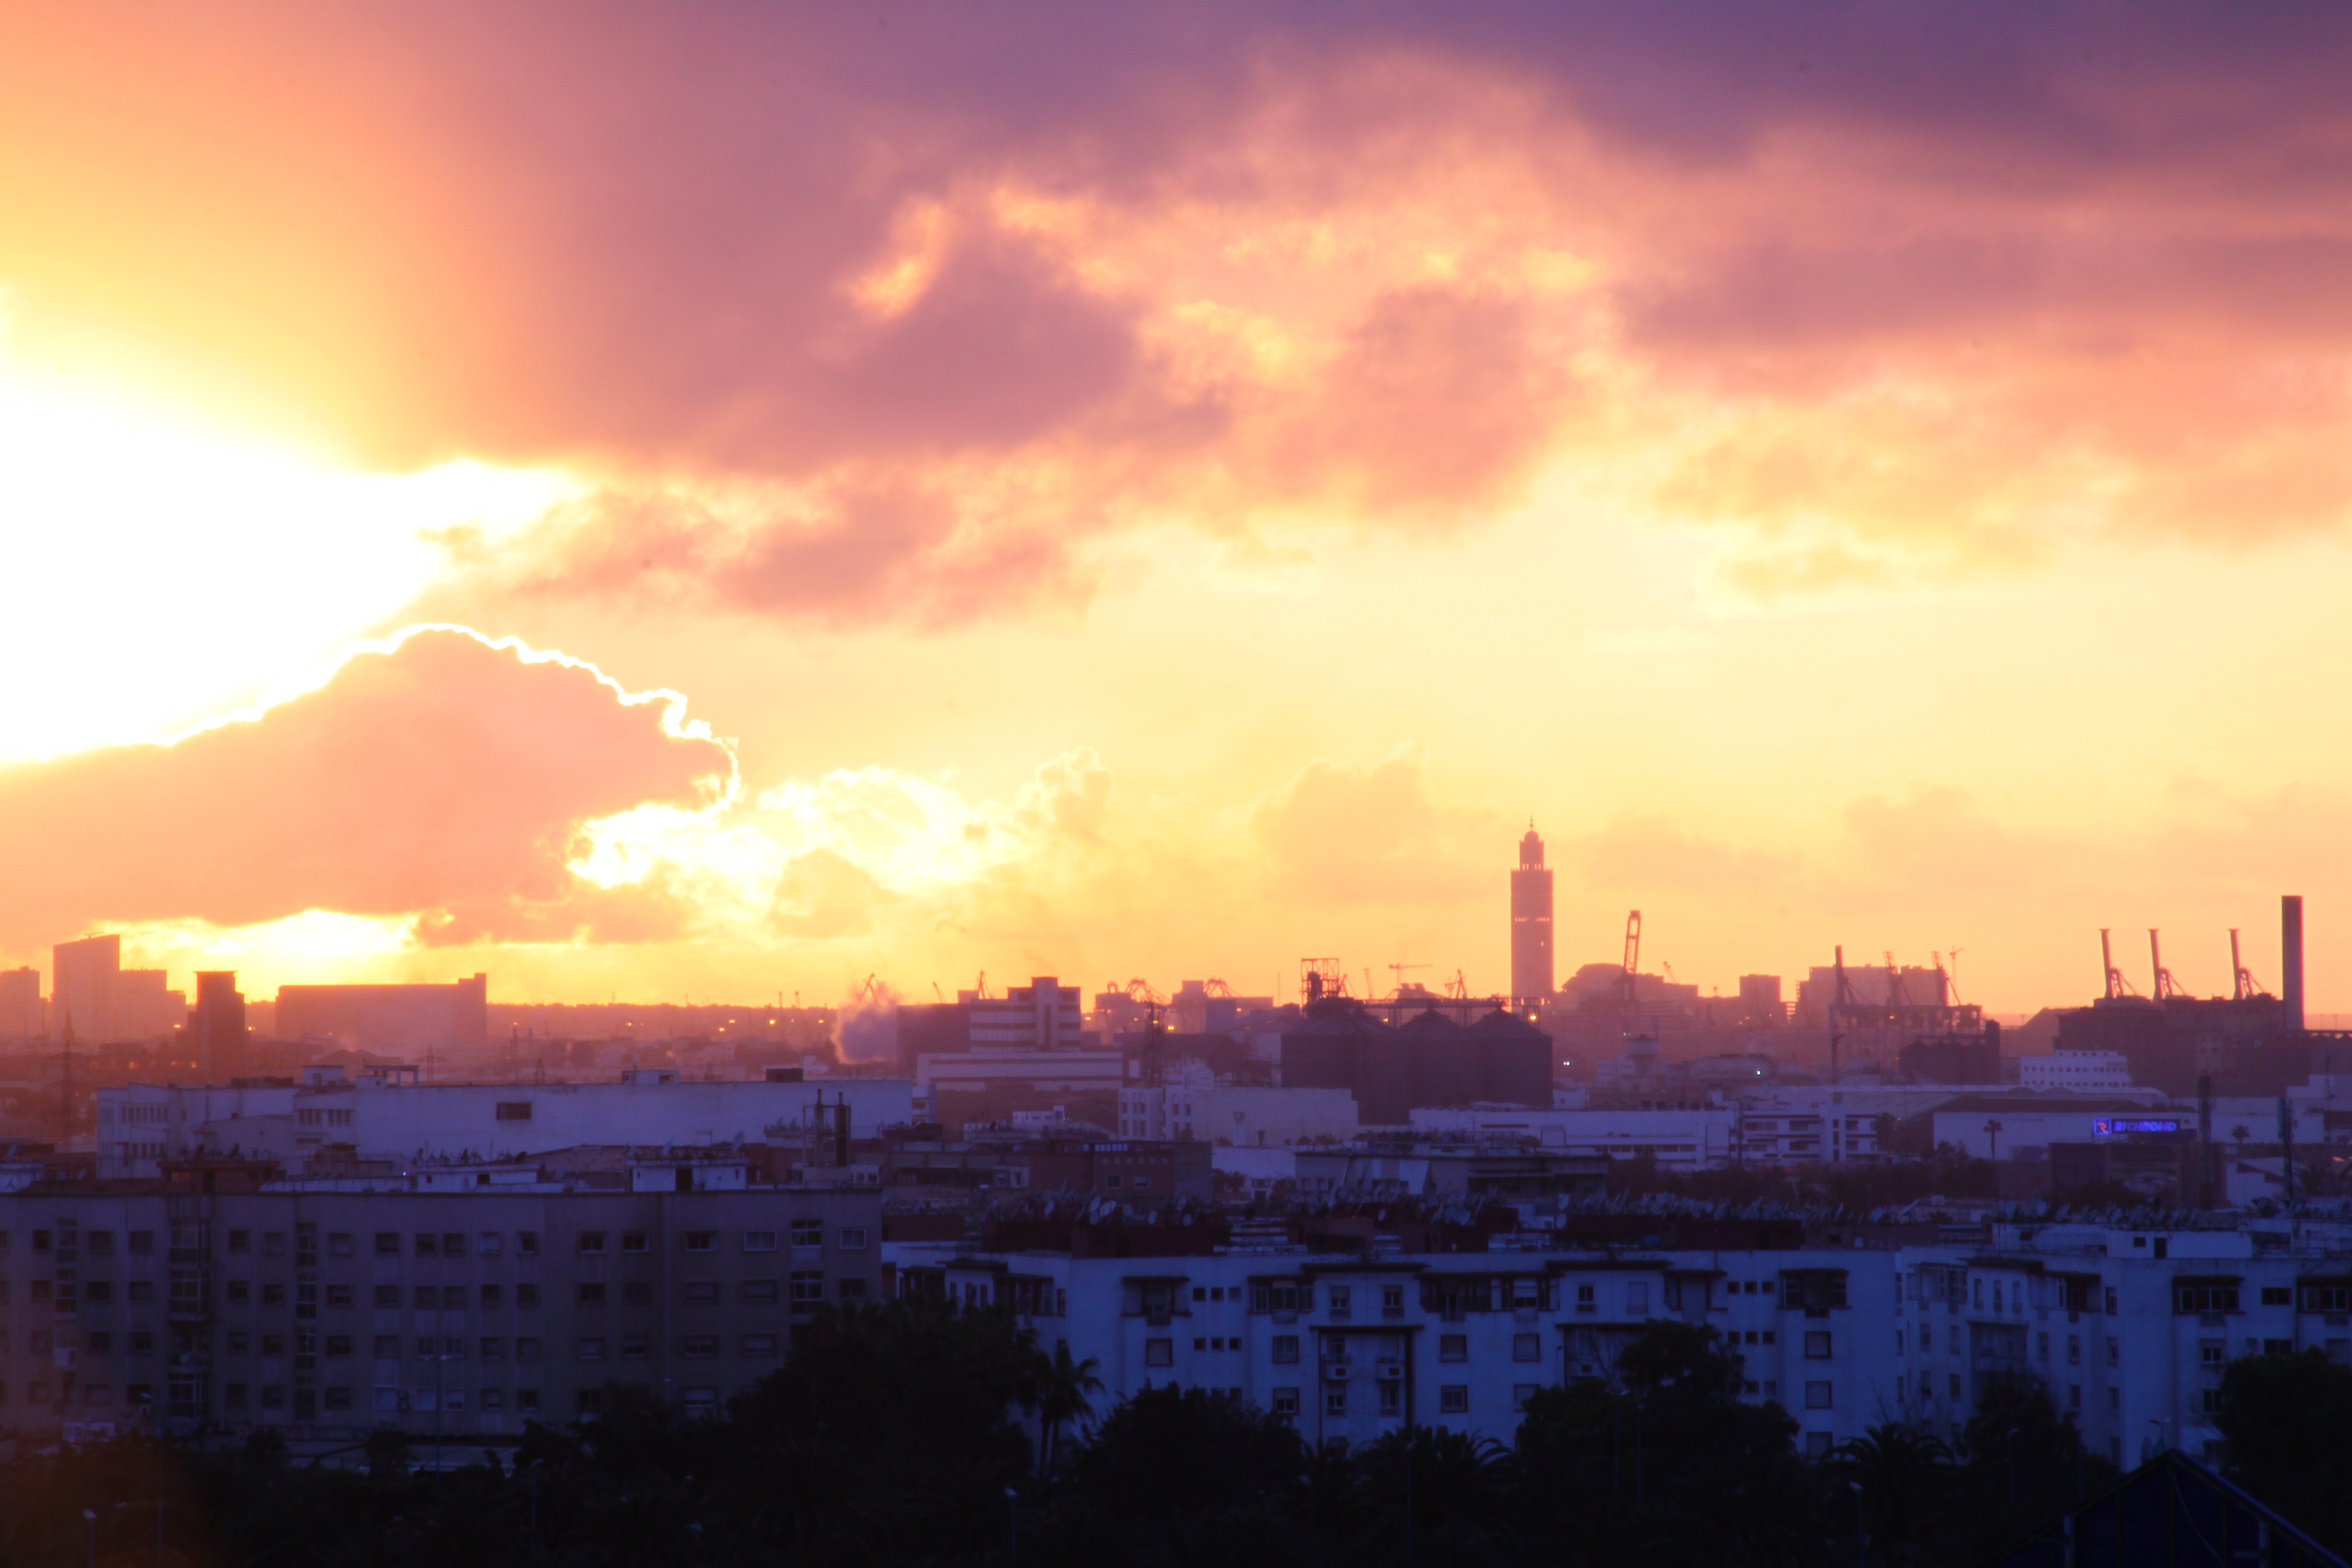
horizon, cloud, sky, sun, sunrise, sunset, skyline, sunlight, morning, dawn, city, cityscape, dusk, evening, majestic, medieval, beast, monster, fantasy, afterglow, casablanca, human settlement